Central Command (Israel)

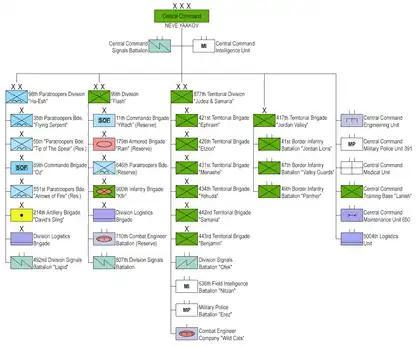
Central Command organization 2024

All commanders of the Central Command were ranked Aluf (Major General).